Margita Stefanović

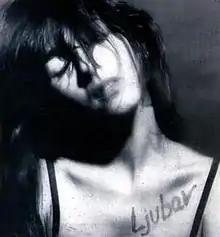
Margita Stefanović on the cover of EKV's "Ljubav" album

Margita "Magi" Stefanović (1 April 1959 – 18 September 2002) was a Serbian musician best known as a keyboardist of a Yugoslav rock band Ekatarina Velika (EKV).